John Roberts

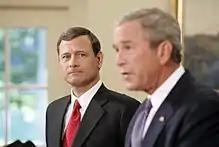
President George W. Bush announces Roberts's nomination to be Chief Justice (2005).

When George W. Bush won the contested 2000 presidential election, journalists speculated about whom he might consider as possible nominees for the Supreme Court. Luttig, Wilkinson, and other Reagan officials were leading candidates, but Judge Alberto Gonzales of the Texas Supreme Court, a close supporter of Bush, also emerged and had a chance to be the first Latino nominee. Roberts, who had not worked in government while Bill Clinton was in office, did not appear on lists compiled by Bush supporters, advocacy groups, or the media, but nonetheless remained a strong candidate for a Republican nomination and was poised to be re-nominated to the D.C. Circuit, often used as a platform for Supreme Court nomination.